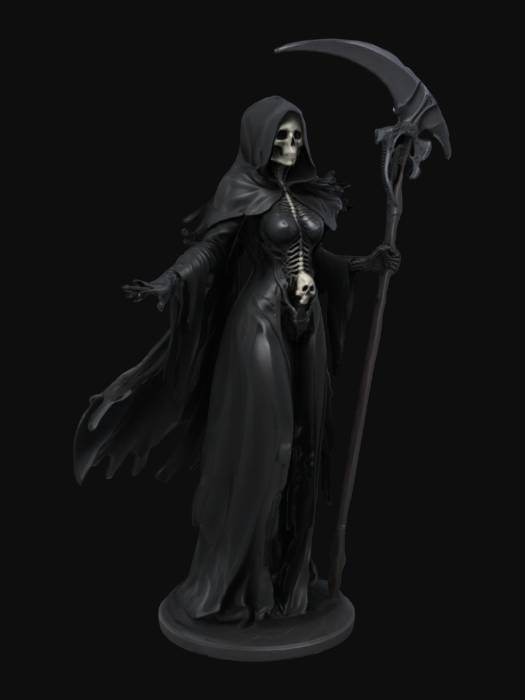
미적 점수 (1~10점): 7